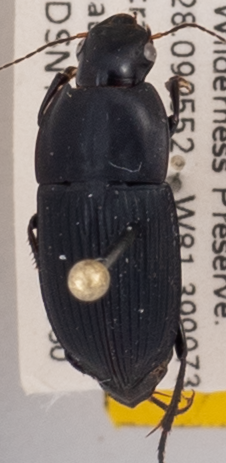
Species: Anisodactylus haplomus
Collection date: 2020-06-30
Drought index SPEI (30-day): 0.322
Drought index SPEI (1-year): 0.764
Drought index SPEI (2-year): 0.926